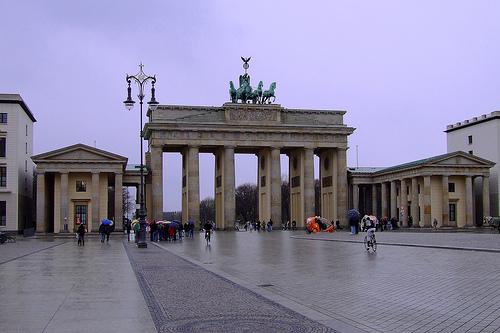
Weather: rain or strom